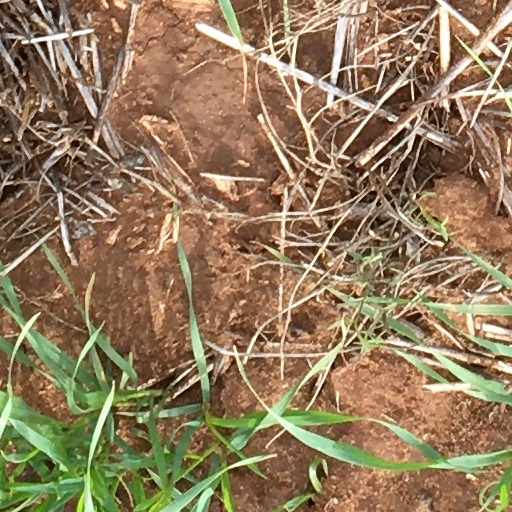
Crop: wheat